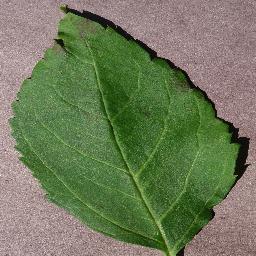
Label: Cherry___healthy